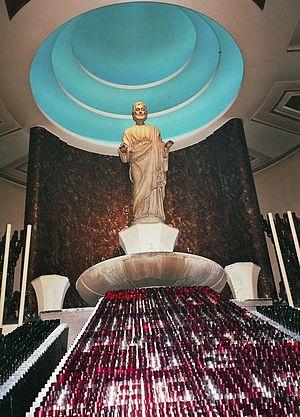
L'oratoire Saint-Joseph est une église à Montréal, bâtie sur le versant nord-ouest du mont Royal. Cet établissement catholique est situé au 3800, chemin Queen-Mary. L'élément secondaire du site est la basilique catholique. Structure unique, les dimensions de la basilique et de son dôme sont impressionnantes. Le dôme a 60 m de hauteur interne et 39 m de diamètre et sa croix, point culminant de Montréal, atteint 300 m. Dans les jardins de l'oratoire, on peut suivre un chemin de croix grandeur nature, inauguré en 1951, peuplé de sculptures représentant la Passion du Christ.